Philosophiæ Naturalis Principia Mathematica

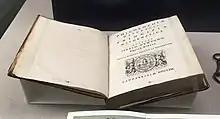
Second edition opened to title page

Nicolaus Copernicus had moved the Earth away from the center of the universe with the heliocentric theory for which he presented evidence in his book "De revolutionibus orbium coelestium" ("On the revolutions of the heavenly spheres") published in 1543. Johannes Kepler wrote the book "Astronomia nova" ("A new astronomy") in 1609, setting out the evidence that planets move in elliptical orbits with the Sun at one focus, and that planets do not move with constant speed along this orbit. Rather, their speed varies so that the line joining the centres of the sun and a planet sweeps out equal areas in equal times. To these two laws he added a third a decade later, in his 1619 book "Harmonices Mundi" ("Harmonies of the world"). This law sets out a proportionality between the third power of the characteristic distance of a planet from the Sun and the square of the length of its year.